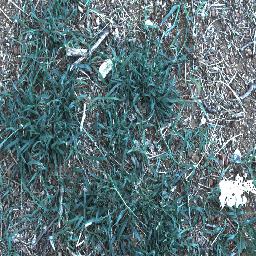
Label: negative